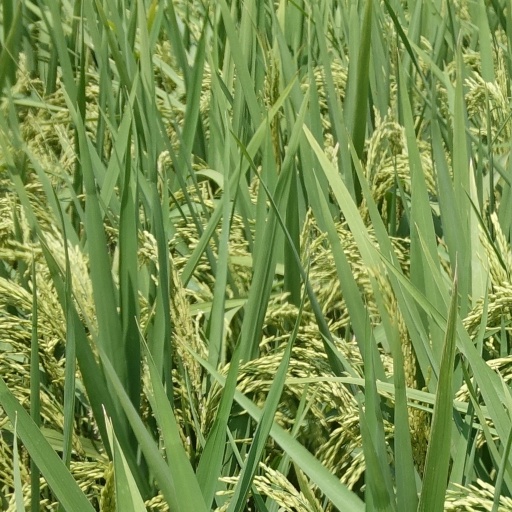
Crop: rice